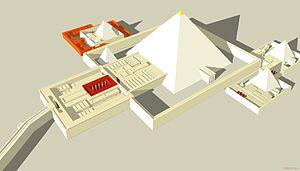
Restitution de la pyramide de Pépi II et de celles de ses épouses - 6e dynastie égyptienne - Saqqarah
L'État pharaonique est l'ensemble des institutions en place en Égypte antique sous le pouvoir royal des pharaons, entre la fin de la Période prédynastique et la conquête du pays par Alexandre le Grand en -332. Durant ces trois millénaires, le pays a connu une organisation et des administrations cohérentes. Tirant sa légitimité des dieux, le pharaon est l'État à lui seul et en assure les fonctions essentielles. Il est l'administrateur principal du pays, le chef des armées, le seul législateur, le premier magistrat et le prêtre suprême. Il lui revient de choisir seul la politique à mener. Cependant, il délègue l'exécution de ses décisions à une cohorte de scribes, de conseillers et de fonctionnaires. Pour cela, il s'appuie sur une administration chapeautée par un ou plusieurs vizirs et divisée en diverses sections dont le Trésor, le Grenier, les Archives et les Travaux royaux. Au niveau local, le pays est découpé en provinces appelées nomes. Chacune d'elles est dirigée par un fonctionnaire désigné par le roi, le nomarque. À l'intérieur de ces nomes, des districts, des villes et villages sont eux aussi administrés par des représentants royaux.
La pyramide de Pépi II est une pyramide à textes située à Saqqarah sud en Égypte, au nord-ouest du mastaba de Chepseskaf. Il s'agit du dernier complexe pyramidal de l'Ancien Empire. Longtemps exploitée comme carrière, la pyramide a été ouverte la première fois par Gaston Maspero en 1881. Ses ruines ont été minutieusement étudiées par l'égyptologue Gustave Jéquier qui put reconstituer l'ensemble funéraire ainsi que les textes figurant sur les parois de la chambre funéraire lors de deux campagnes de fouilles de 1932 à 1935.
Pépi II est un roi de la VIᵉ dynastie égyptienne. Ce qu'on sait surtout du roi, c'est qu'il resta au pouvoir extrêmement longtemps. Manéthon lui prête 94 années de règne et plus de cent années de vie, bien que la dernière date de son règne connue avec certitude soit le 31ᵉ comptage du bétail qui correspond à la 62ᵉ année du règne. Son règne se situe aux alentours de -2246 à -2152.